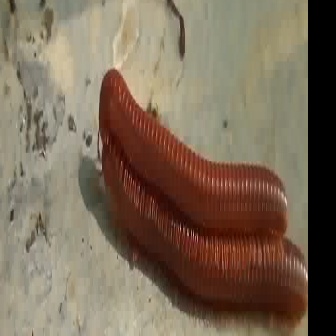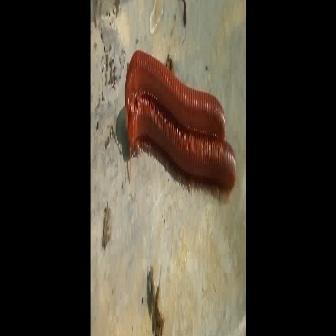
  Please identify the target specified by the bounding box [94,119,307,332] in the first image and locate it in the second image. Return the coordinates in [x_min,y_min,x_max,y_max] format.
Answer: [126,90,235,200]